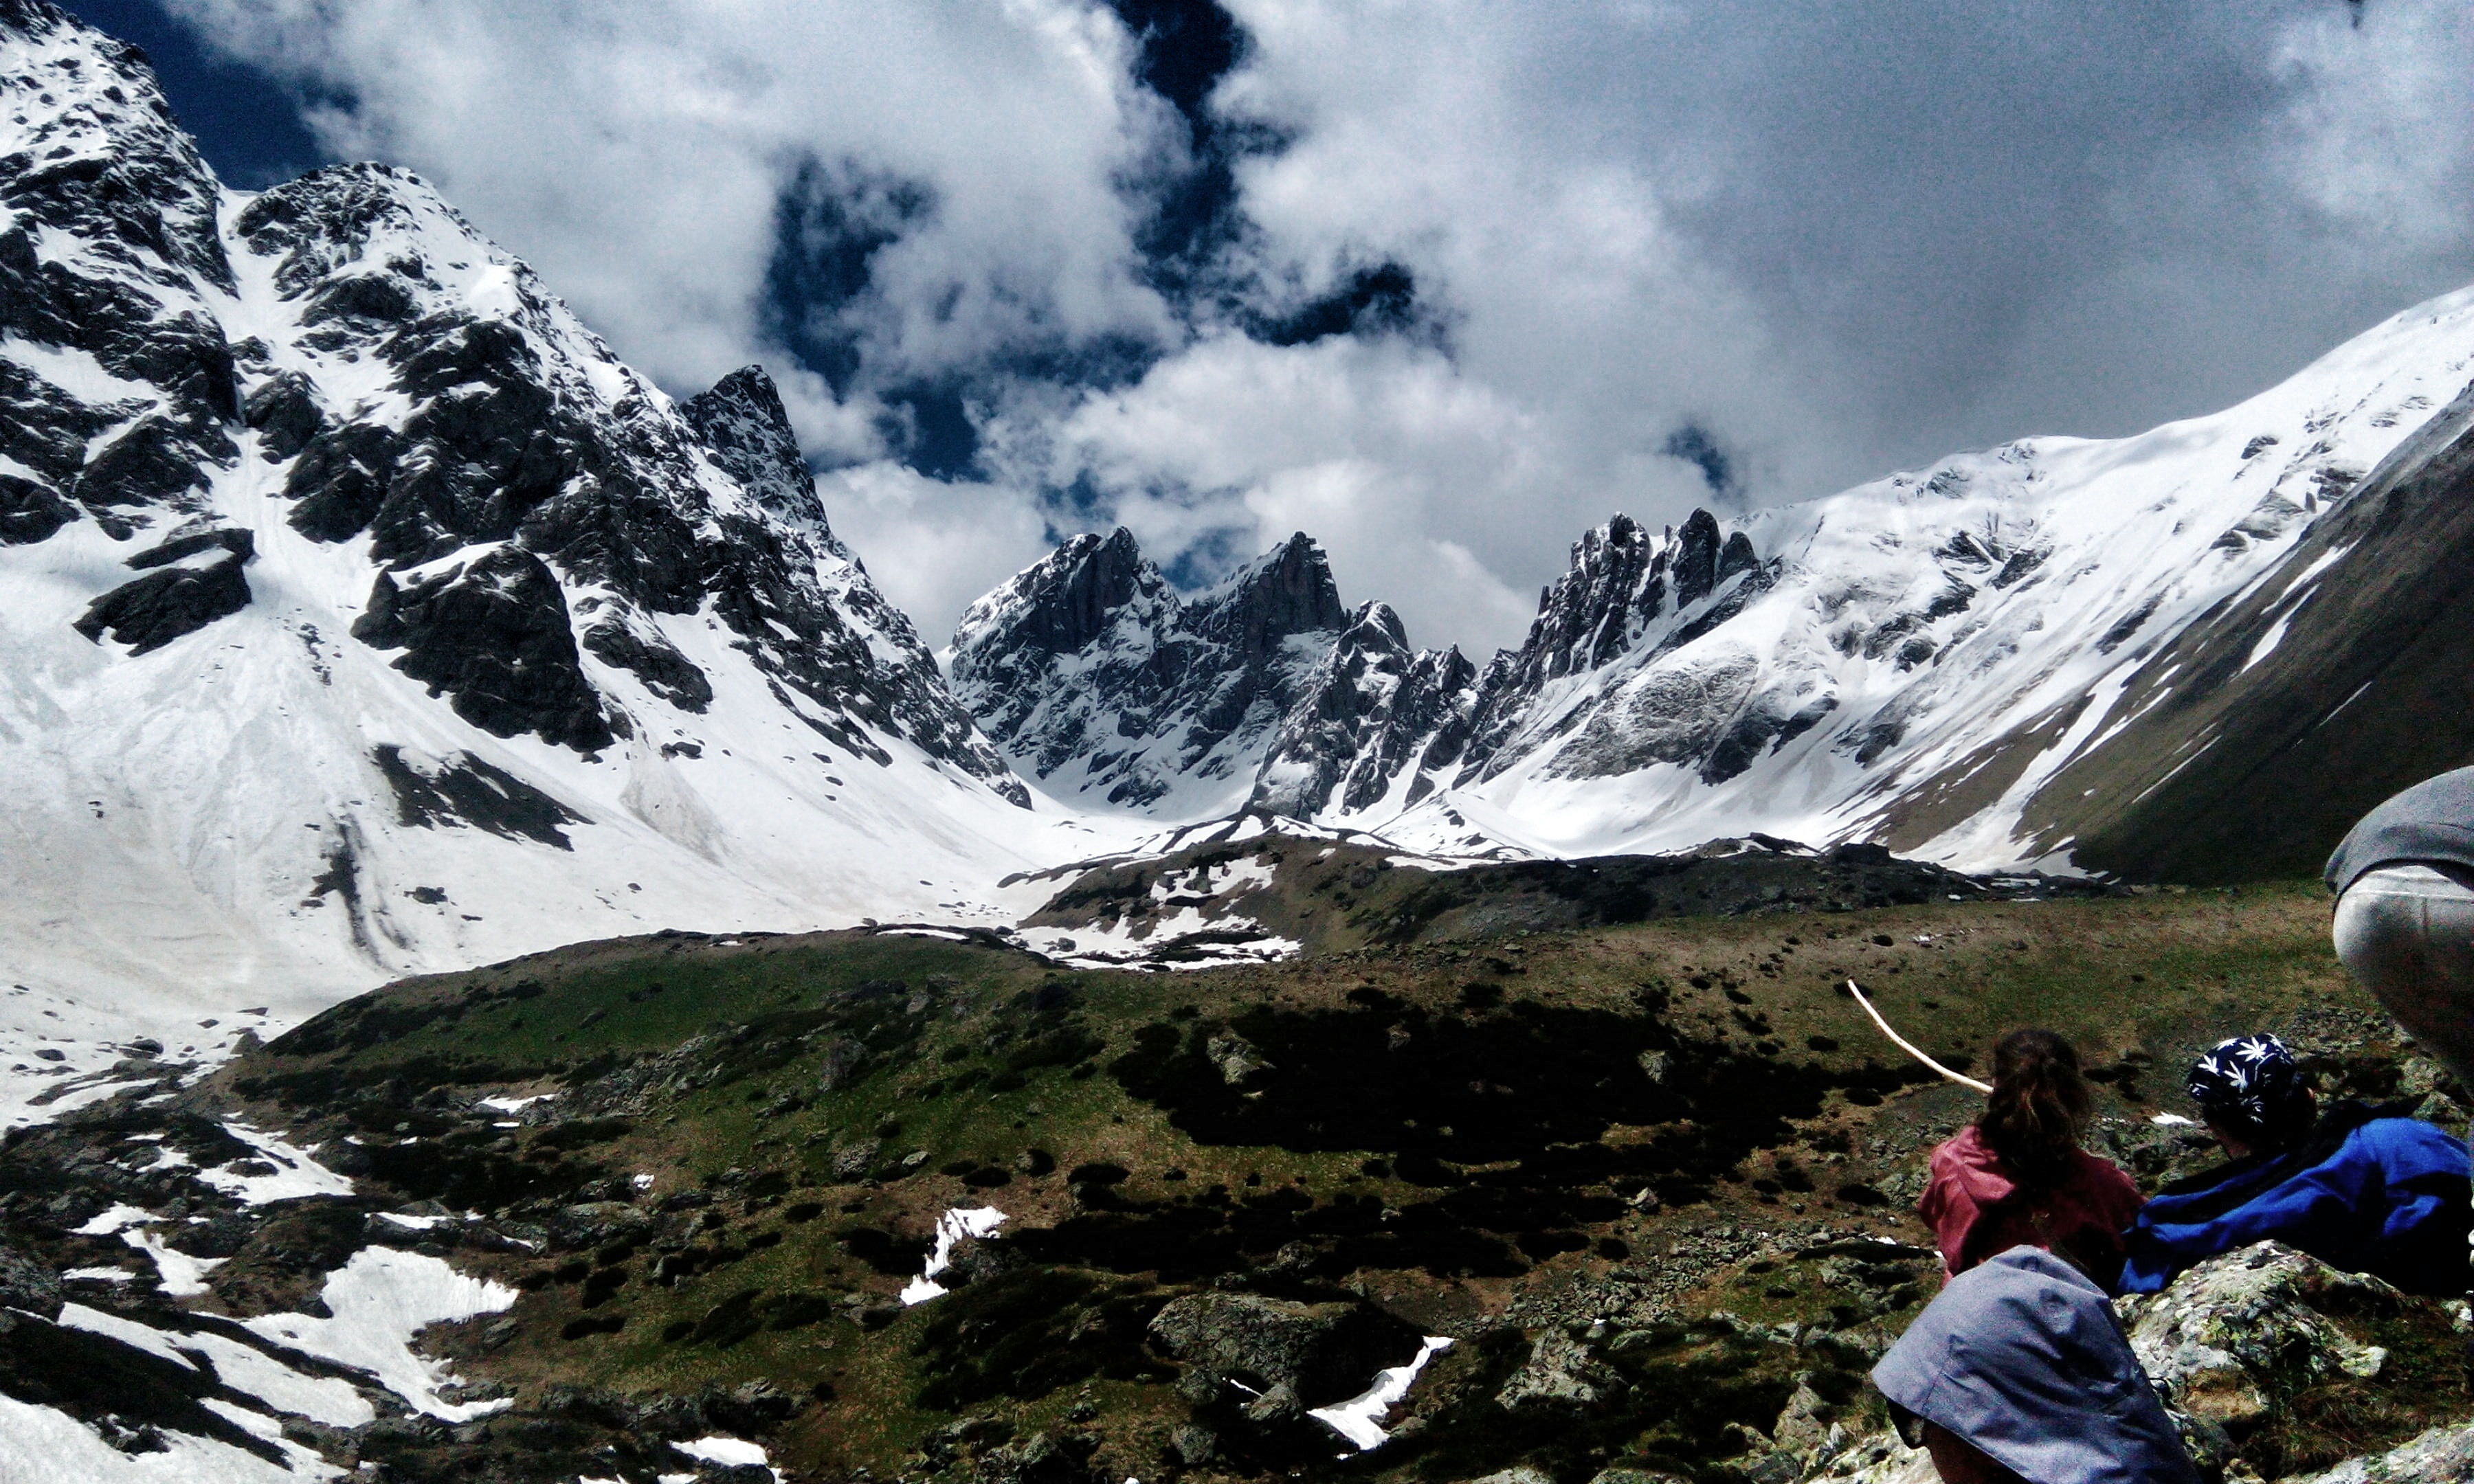
wilderness, walking, mountain, snow, hiking, adventure, mountain range, glacier, fjord, extreme sport, ridge, summit, mountaineering, sports, alps, backpacking, plateau, fell, cirque, moraine, landform, mountain pass, mountainous landforms, glacial landform, geological phenomenon